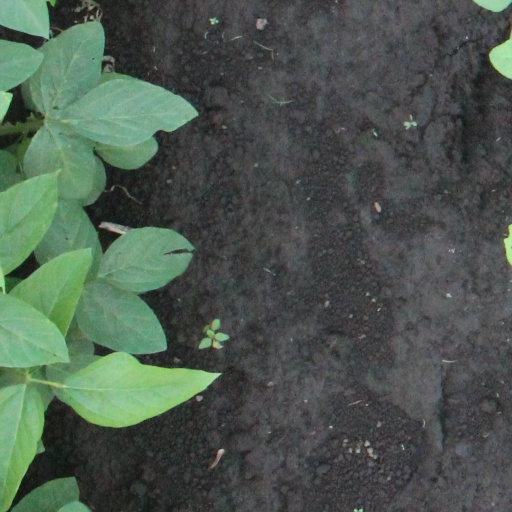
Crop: soybean